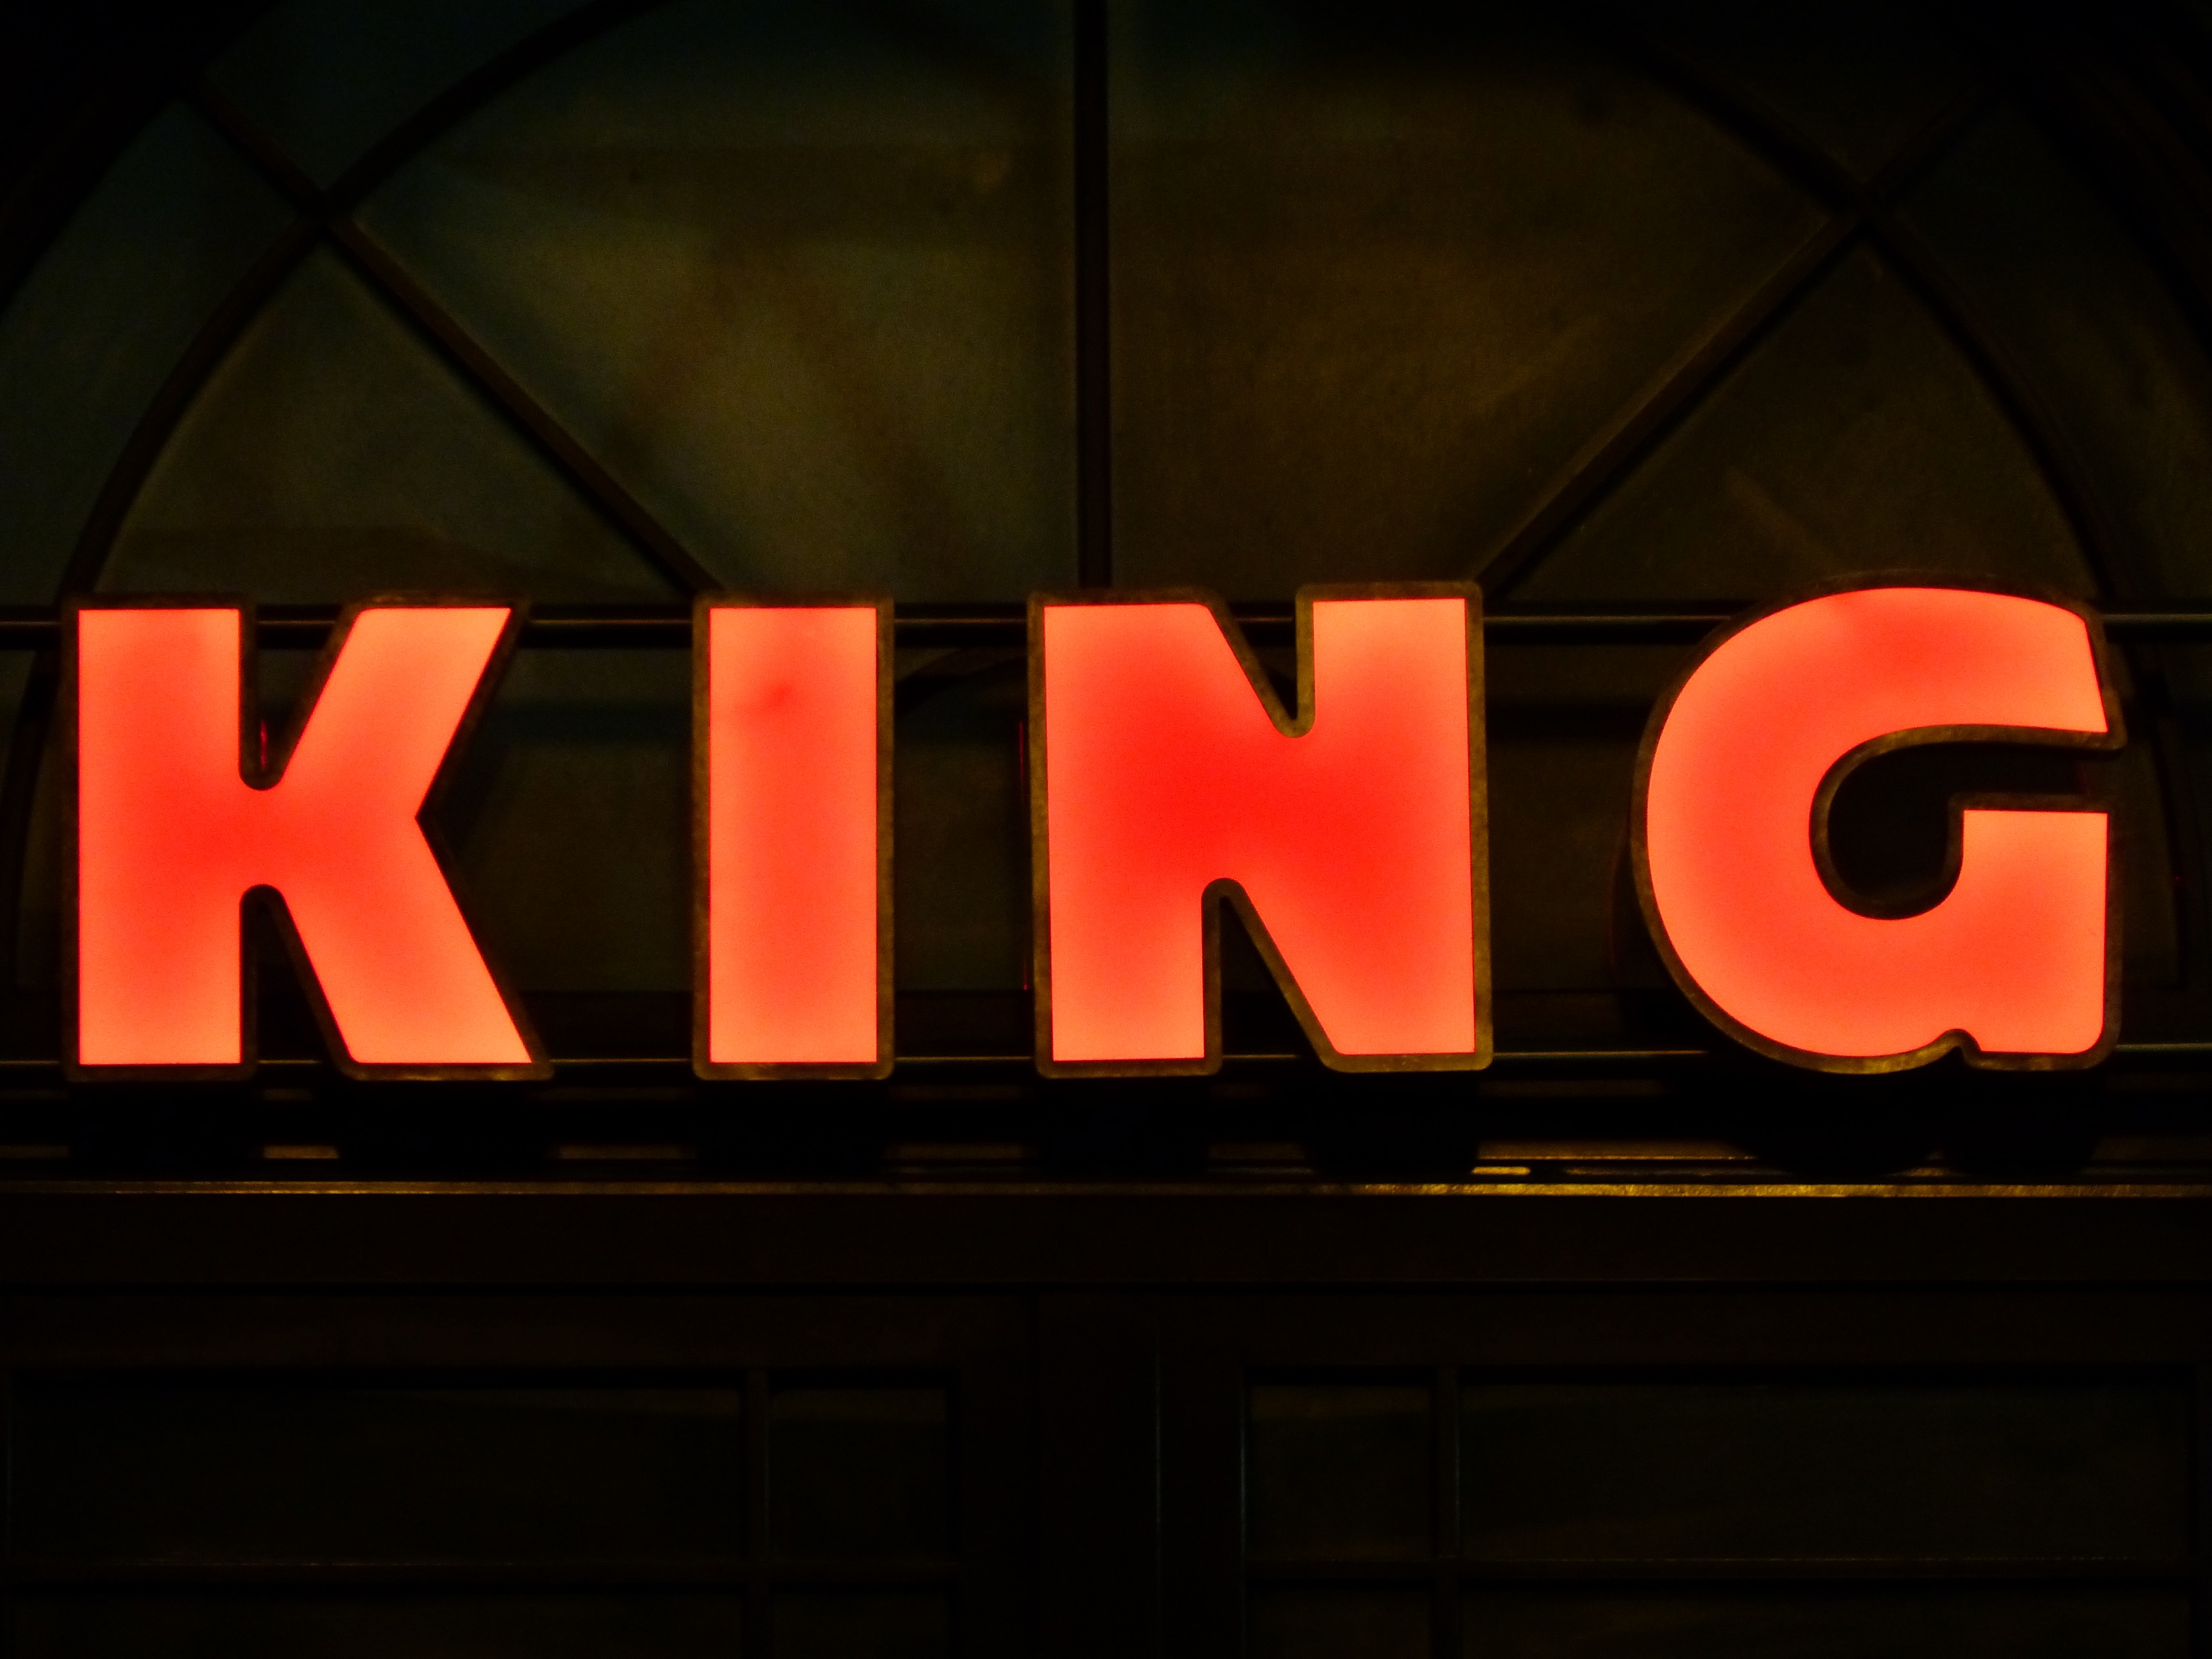
light, night, number, sign, red, color, darkness, signage, neon, neon sign, font, king, advertisement, shield, shape, lettering, advertising sign